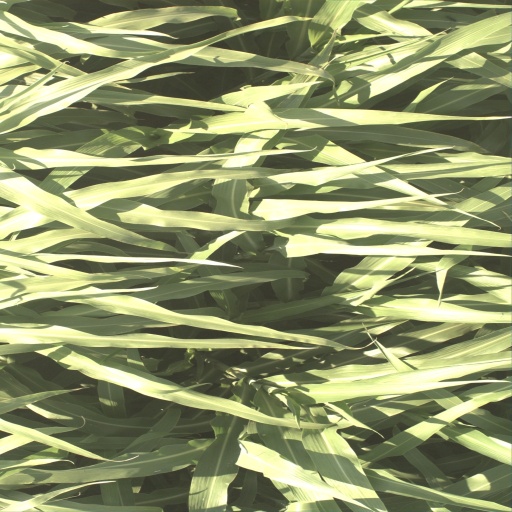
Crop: sorghum